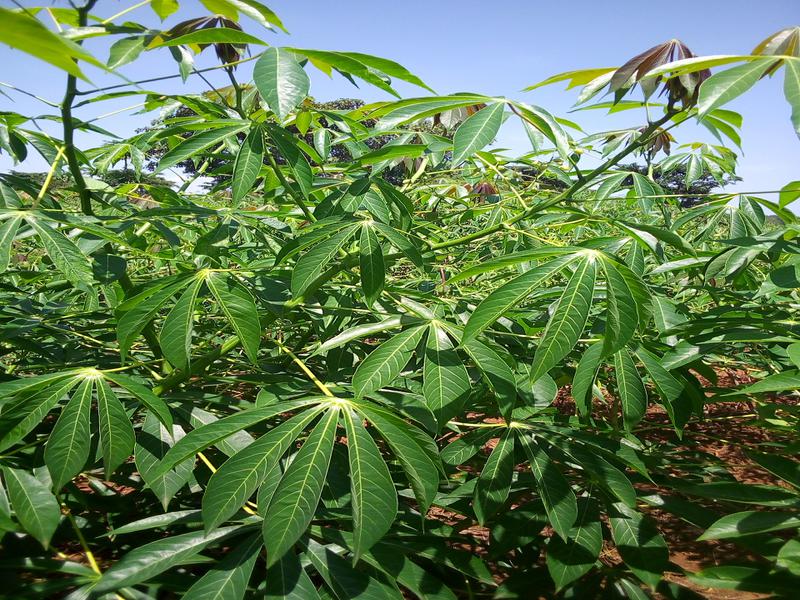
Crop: cassava
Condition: healthy